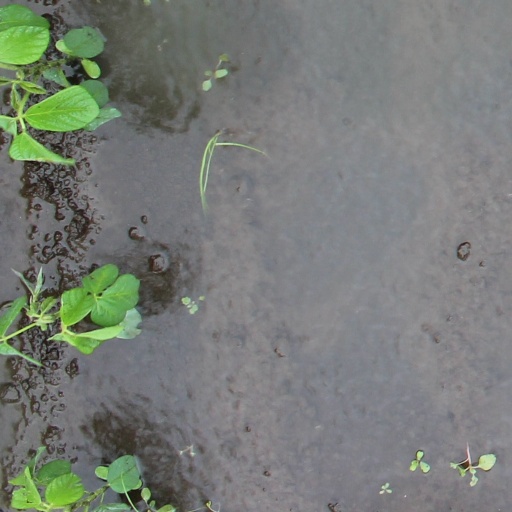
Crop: soybean